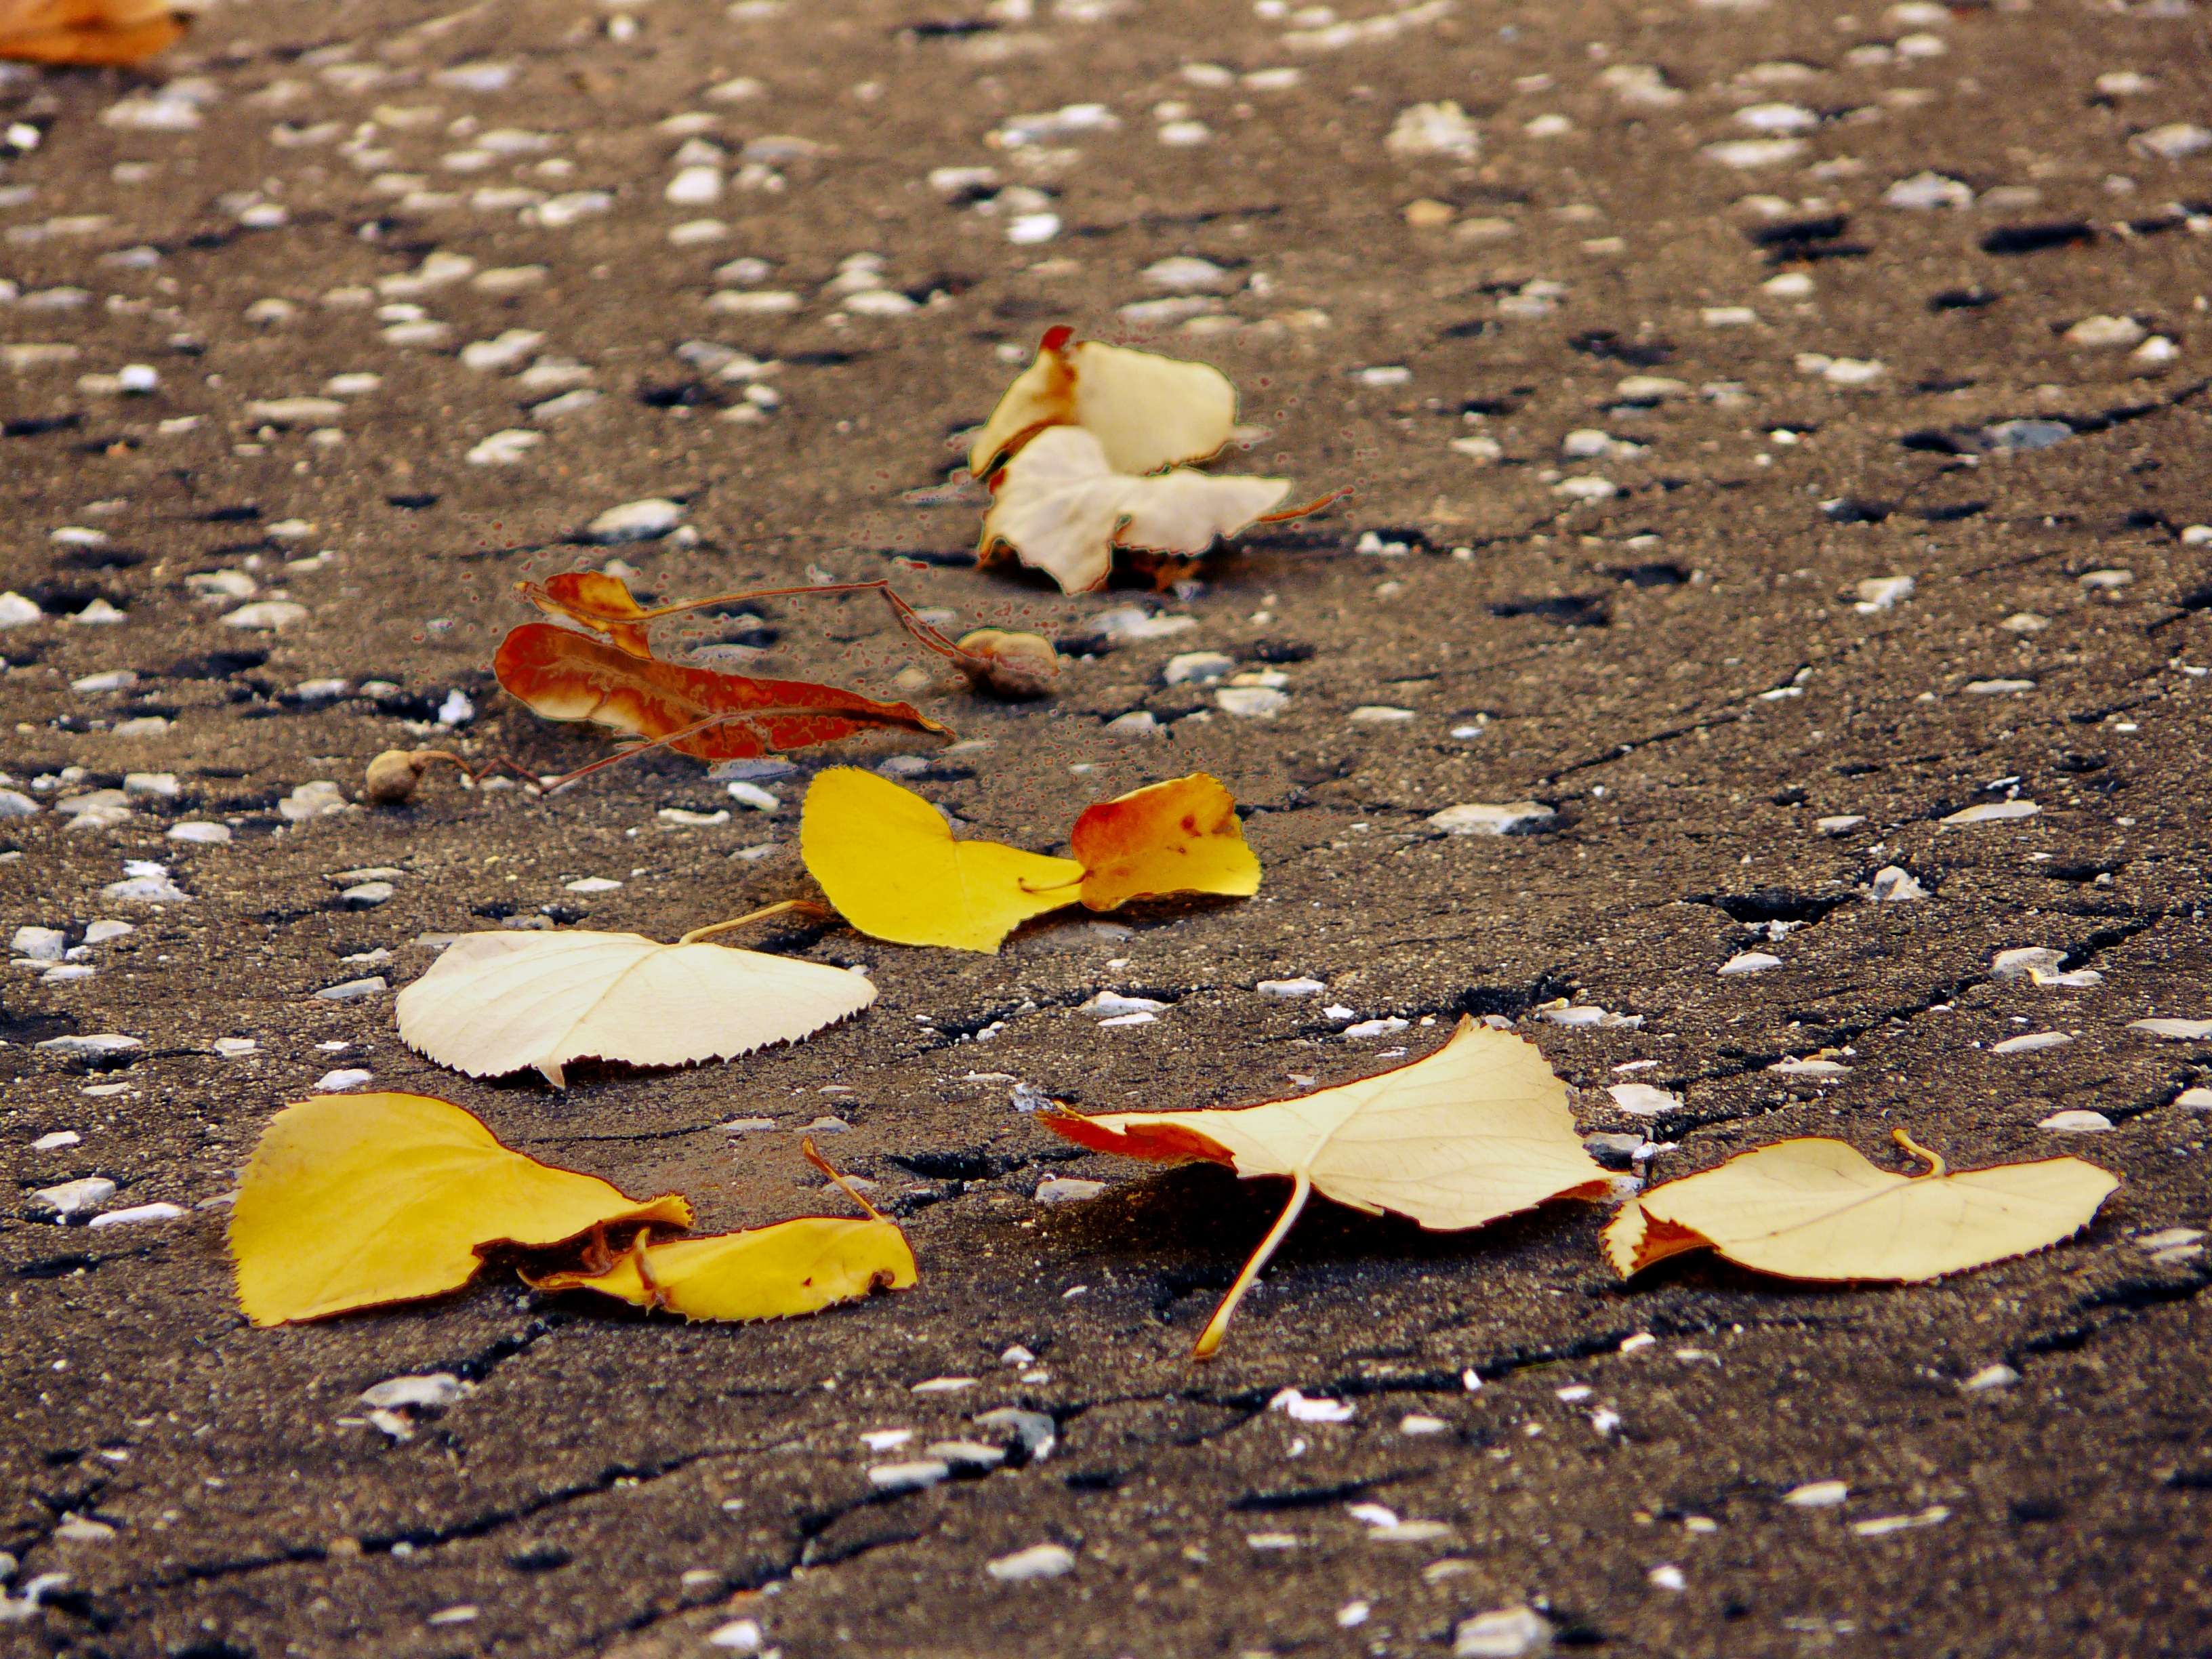
nature, plant, texture, leaf, fall, flower, petal, asphalt, dry, environment, foliage, pattern, golden, color, natural, autumn, brown, soil, yellow, flora, season, leaves, outdoors, september, seasonal, fallen, november, october, backdrop, nobody, macro photography